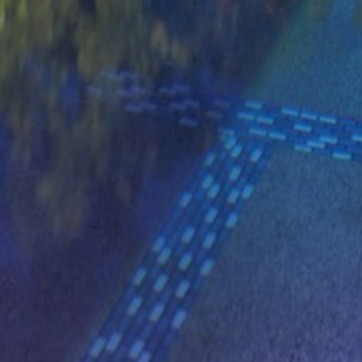
Material: water